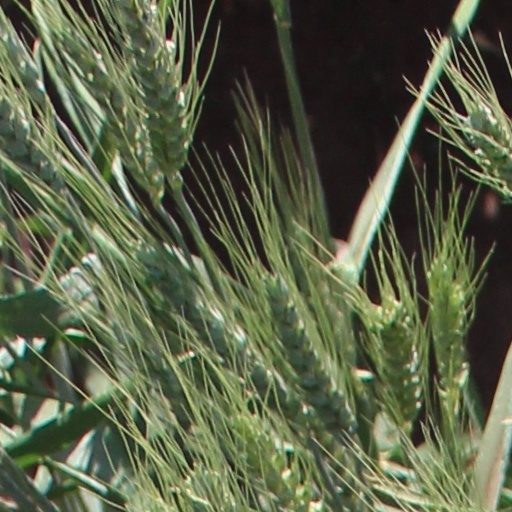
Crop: wheat